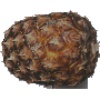
Label: pineapple